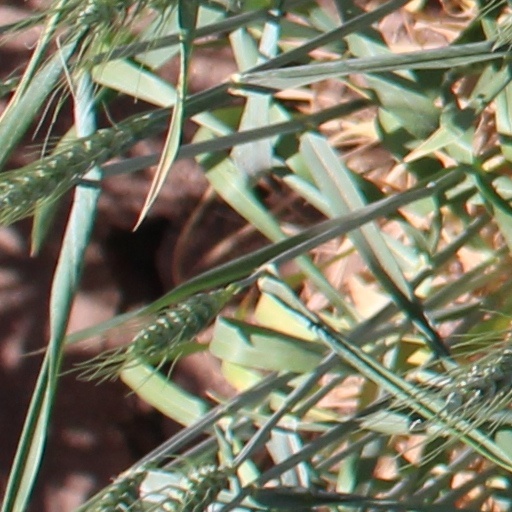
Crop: wheat